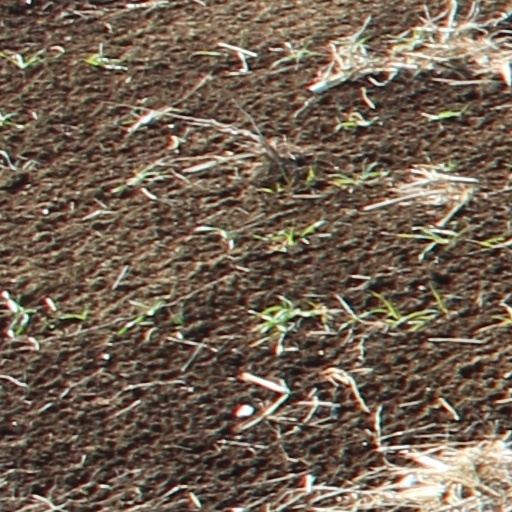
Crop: wheat